Basque surnames

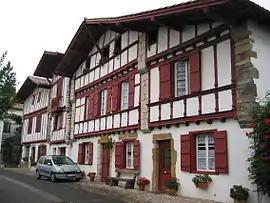
A Basque "etxea" in Uztaritze

Basque surnames are surnames with Basque-language origins or a long, identifiable tradition in the Basque Country. They can be divided into two main types, patronymic and non-patronymic.